Describe the emotion expressed in this image:  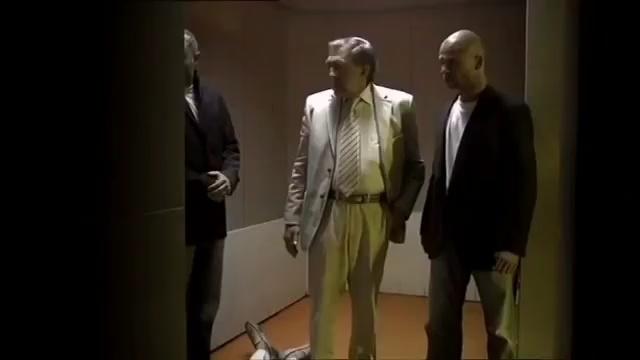
This person displays Suffering, valence and arousal with low intensity.